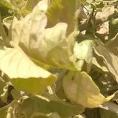
Crop: Tomato
Condition: mite-d